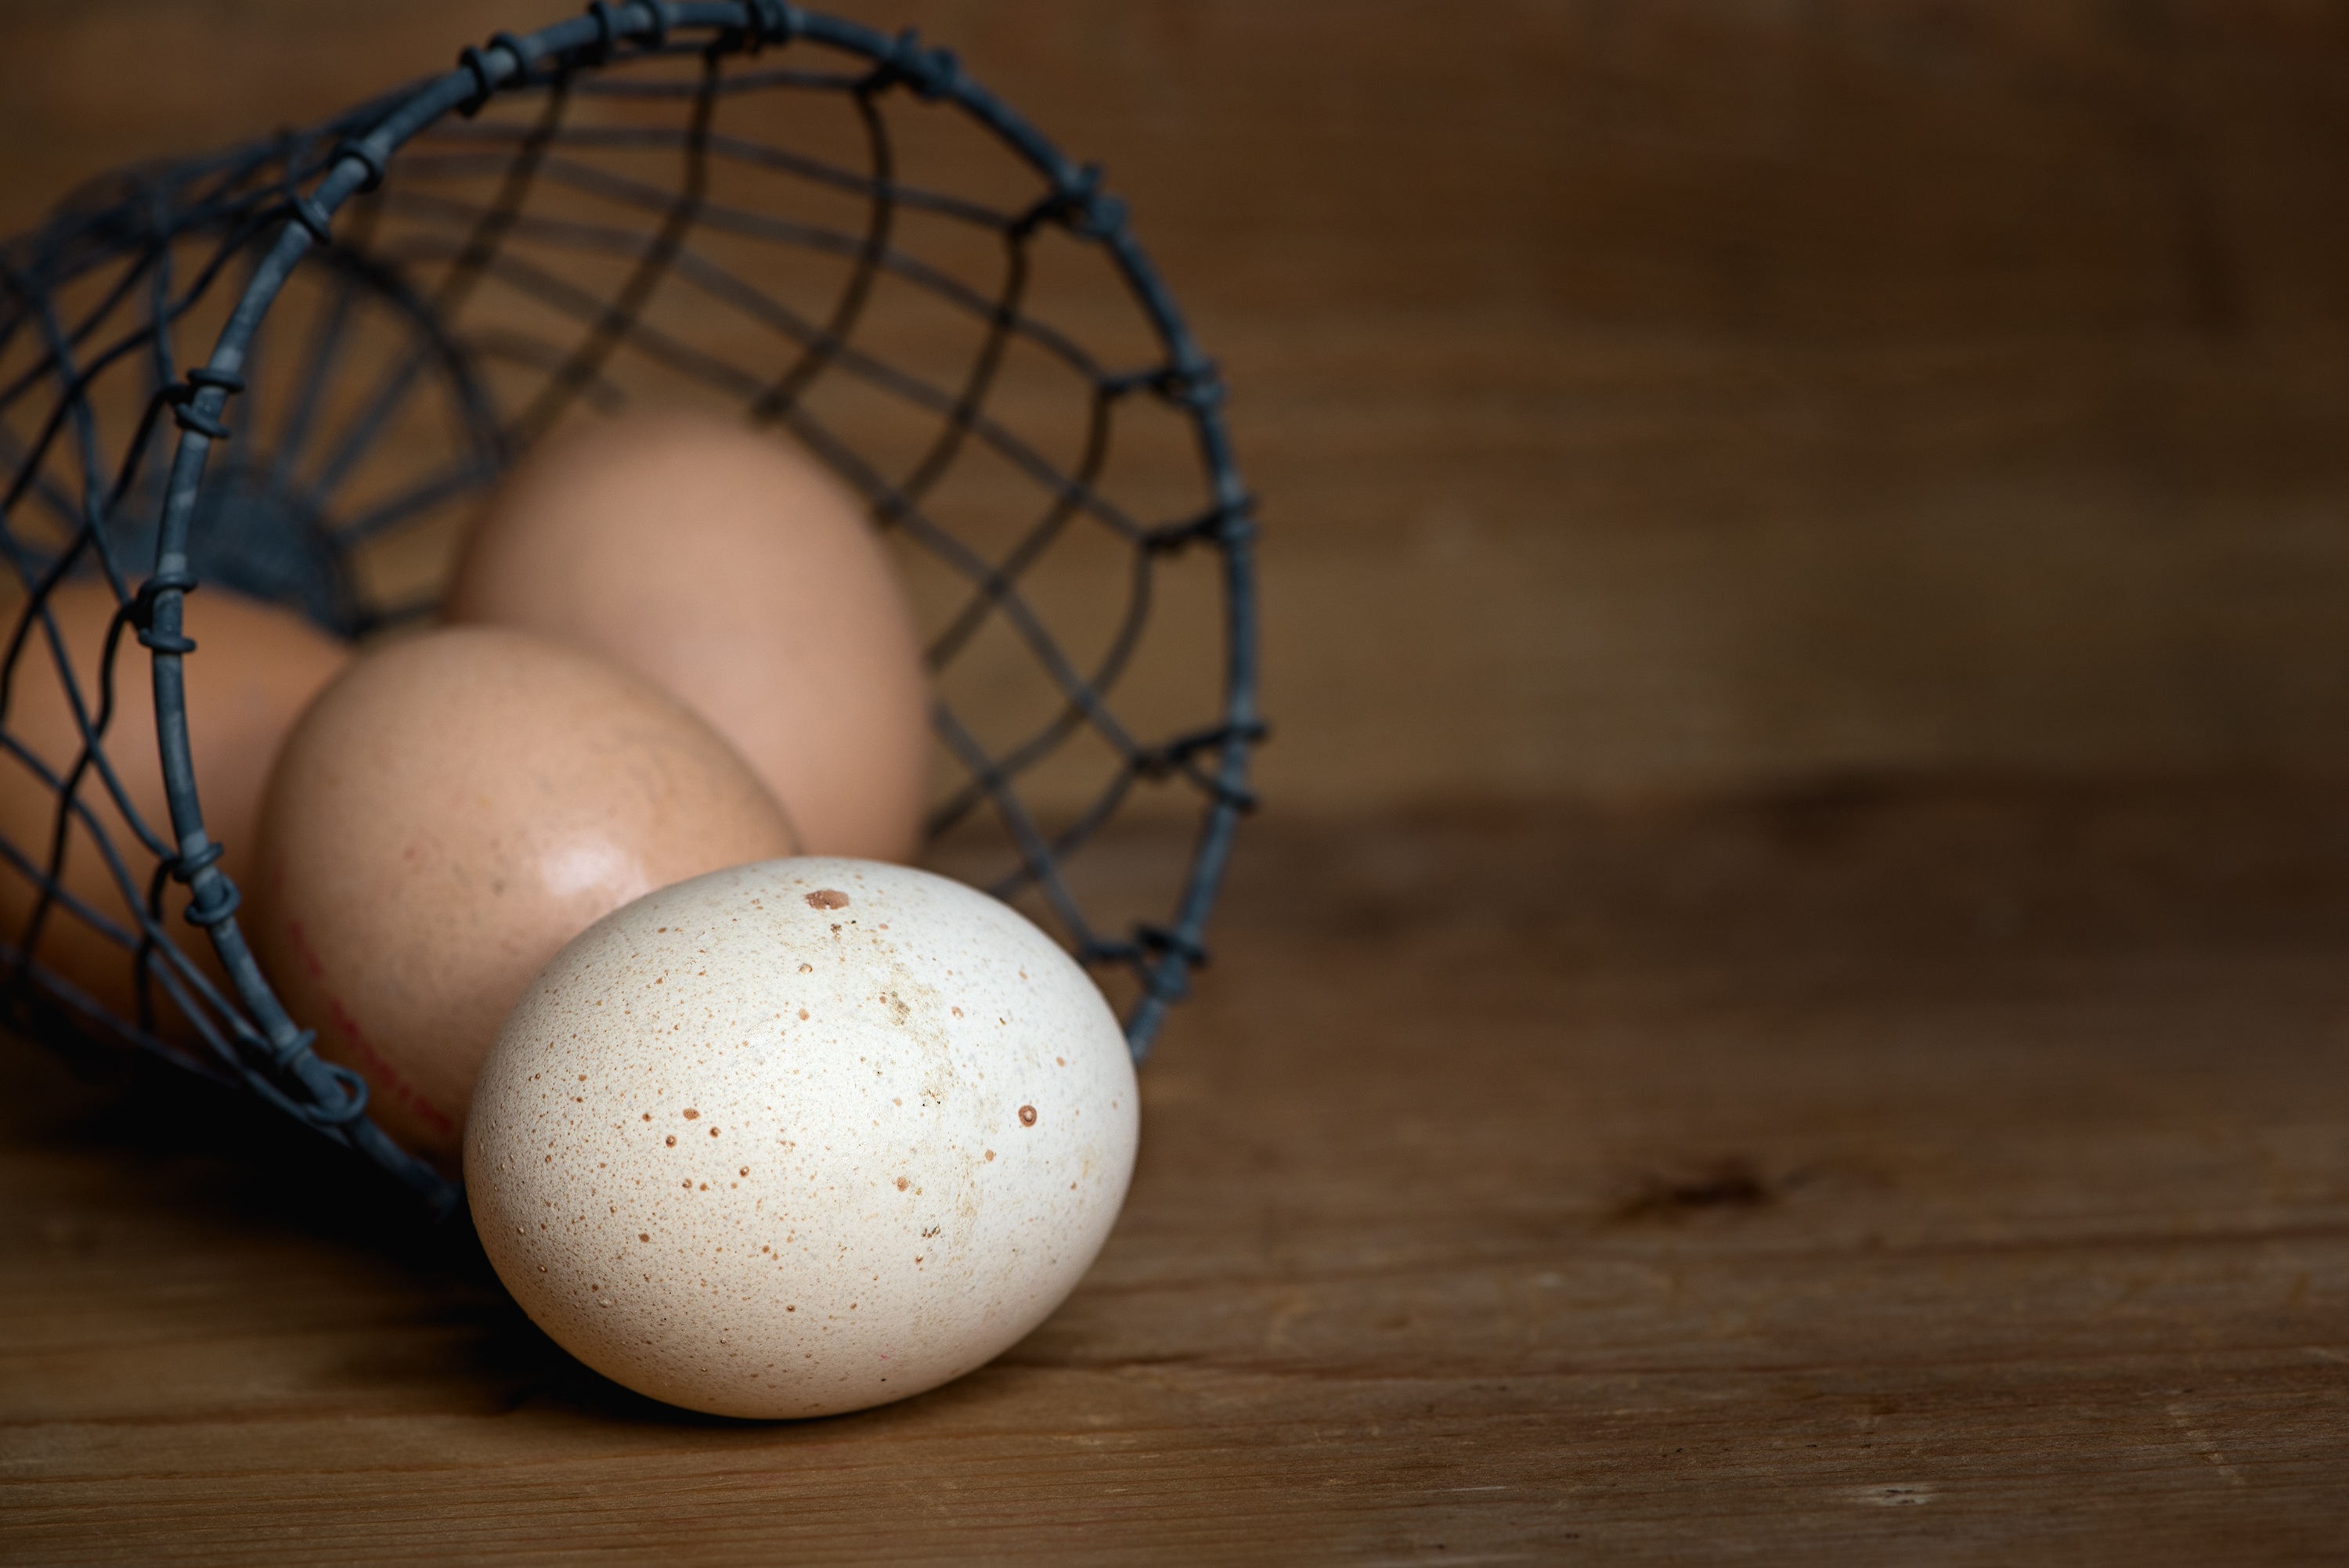
food, brown, basket, close, egg, close up, nutrition, food photography, oval, chicken eggs, brown eggs, raw eggs, text freedom, eggshell, chicken product